Tower of Hanoi

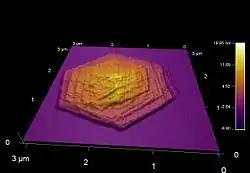
3D AFM topographic image of multilayered palladium nanosheet on silicon wafer, with Tower of Hanoi-like structure

The Tower of Hanoi is frequently used in psychological research on problem-solving. There also exists a variant of this task called Tower of London for neuropsychological diagnosis and treatment of disorders of executive function.